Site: brandenburg
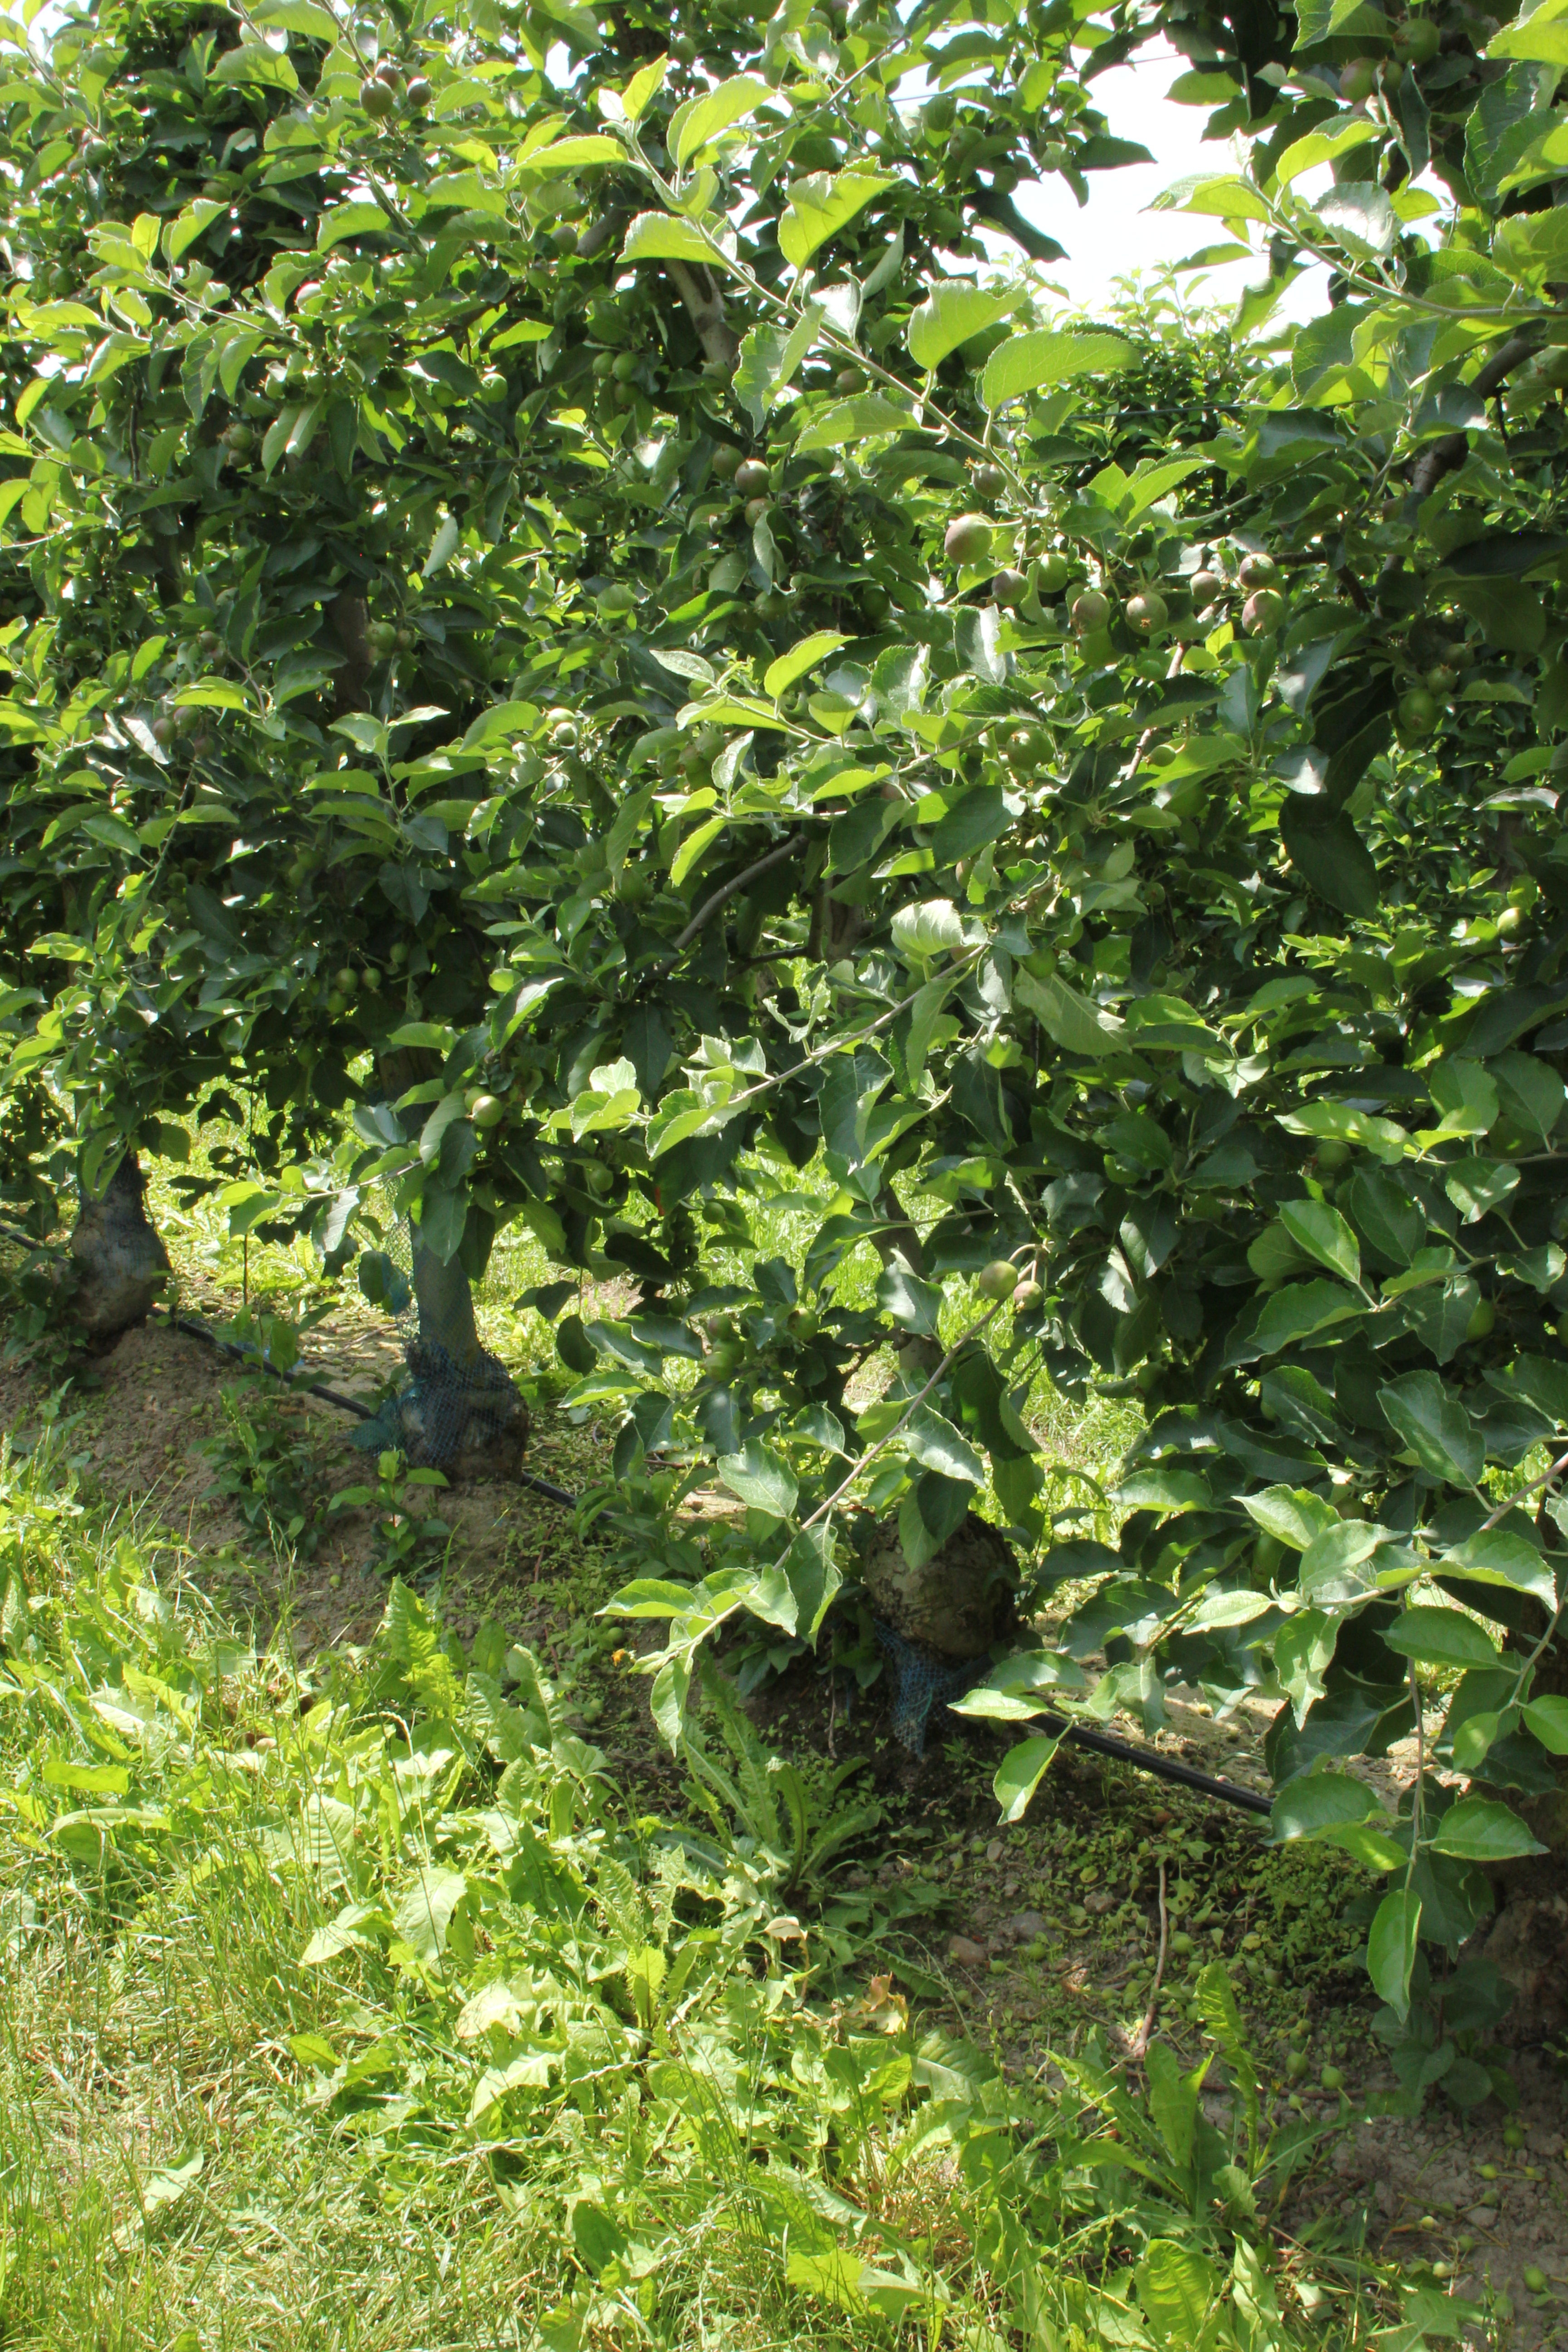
Growth stage (BBCH 73): Development of fruit